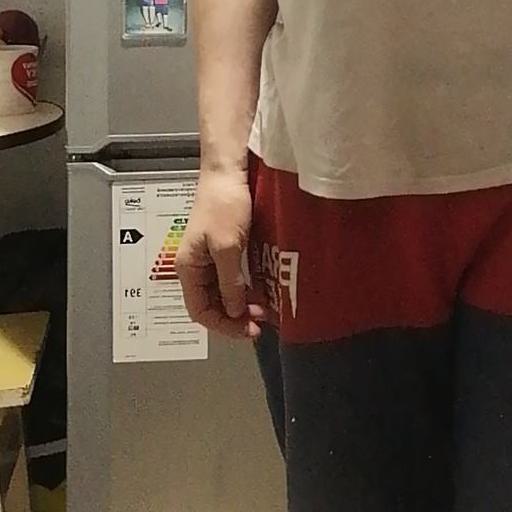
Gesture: no_gesture